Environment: real
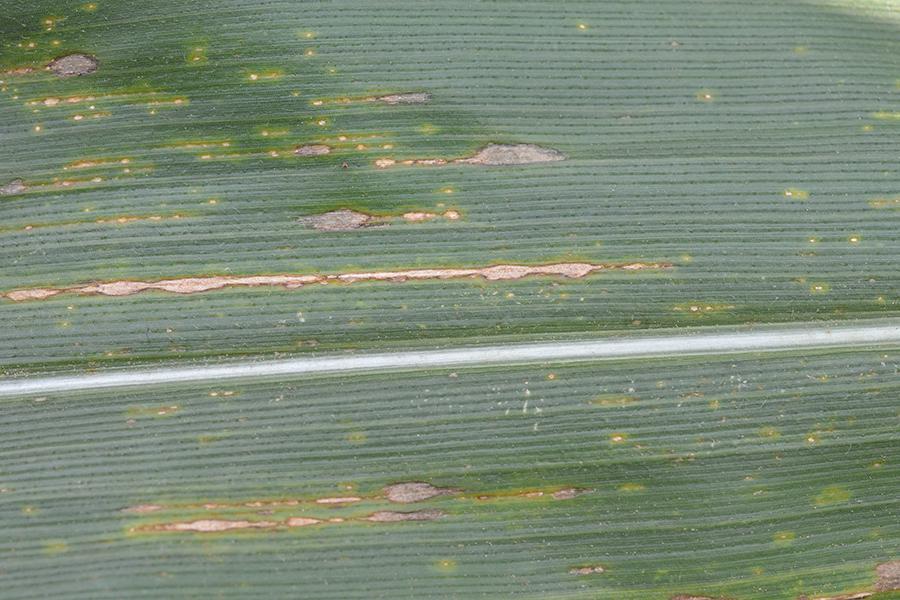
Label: gray_leaf_spot